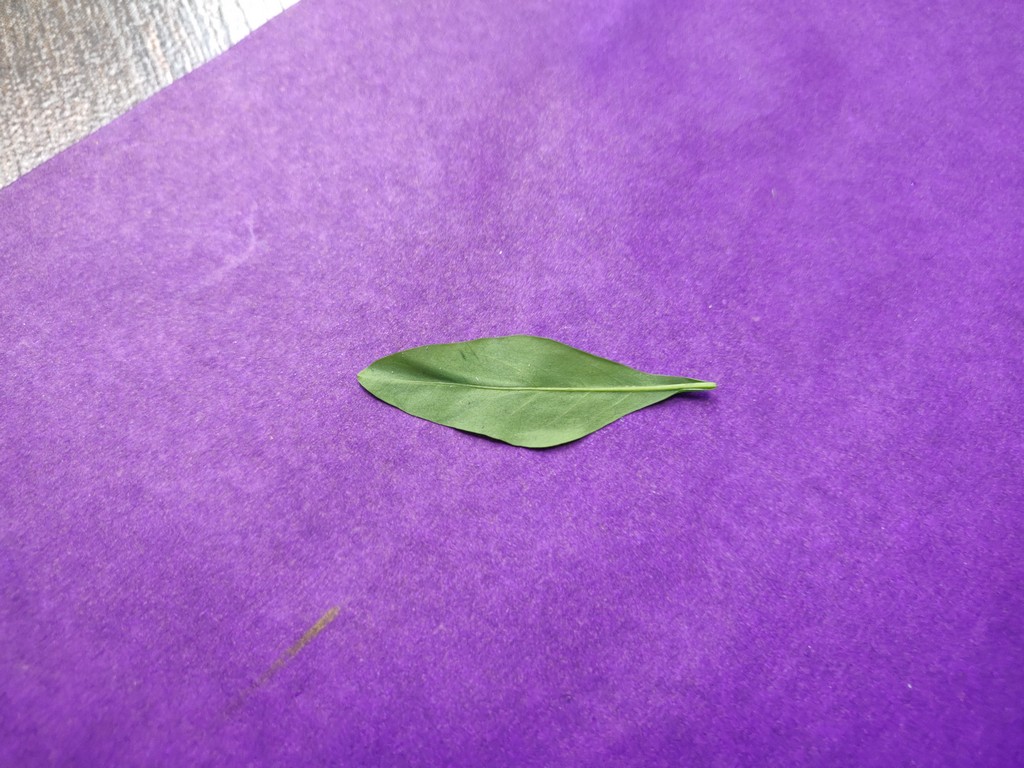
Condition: Healthy
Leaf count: single
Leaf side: back